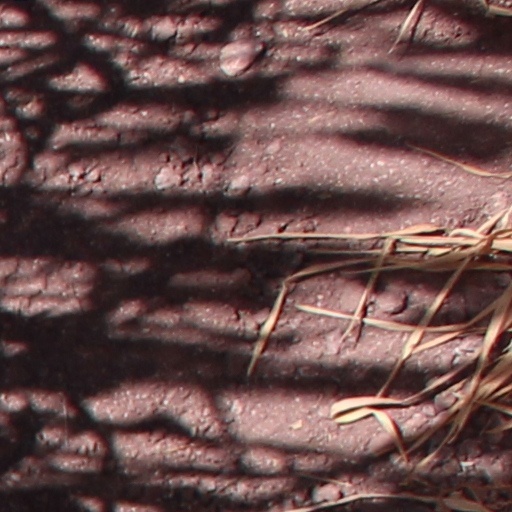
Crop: wheat